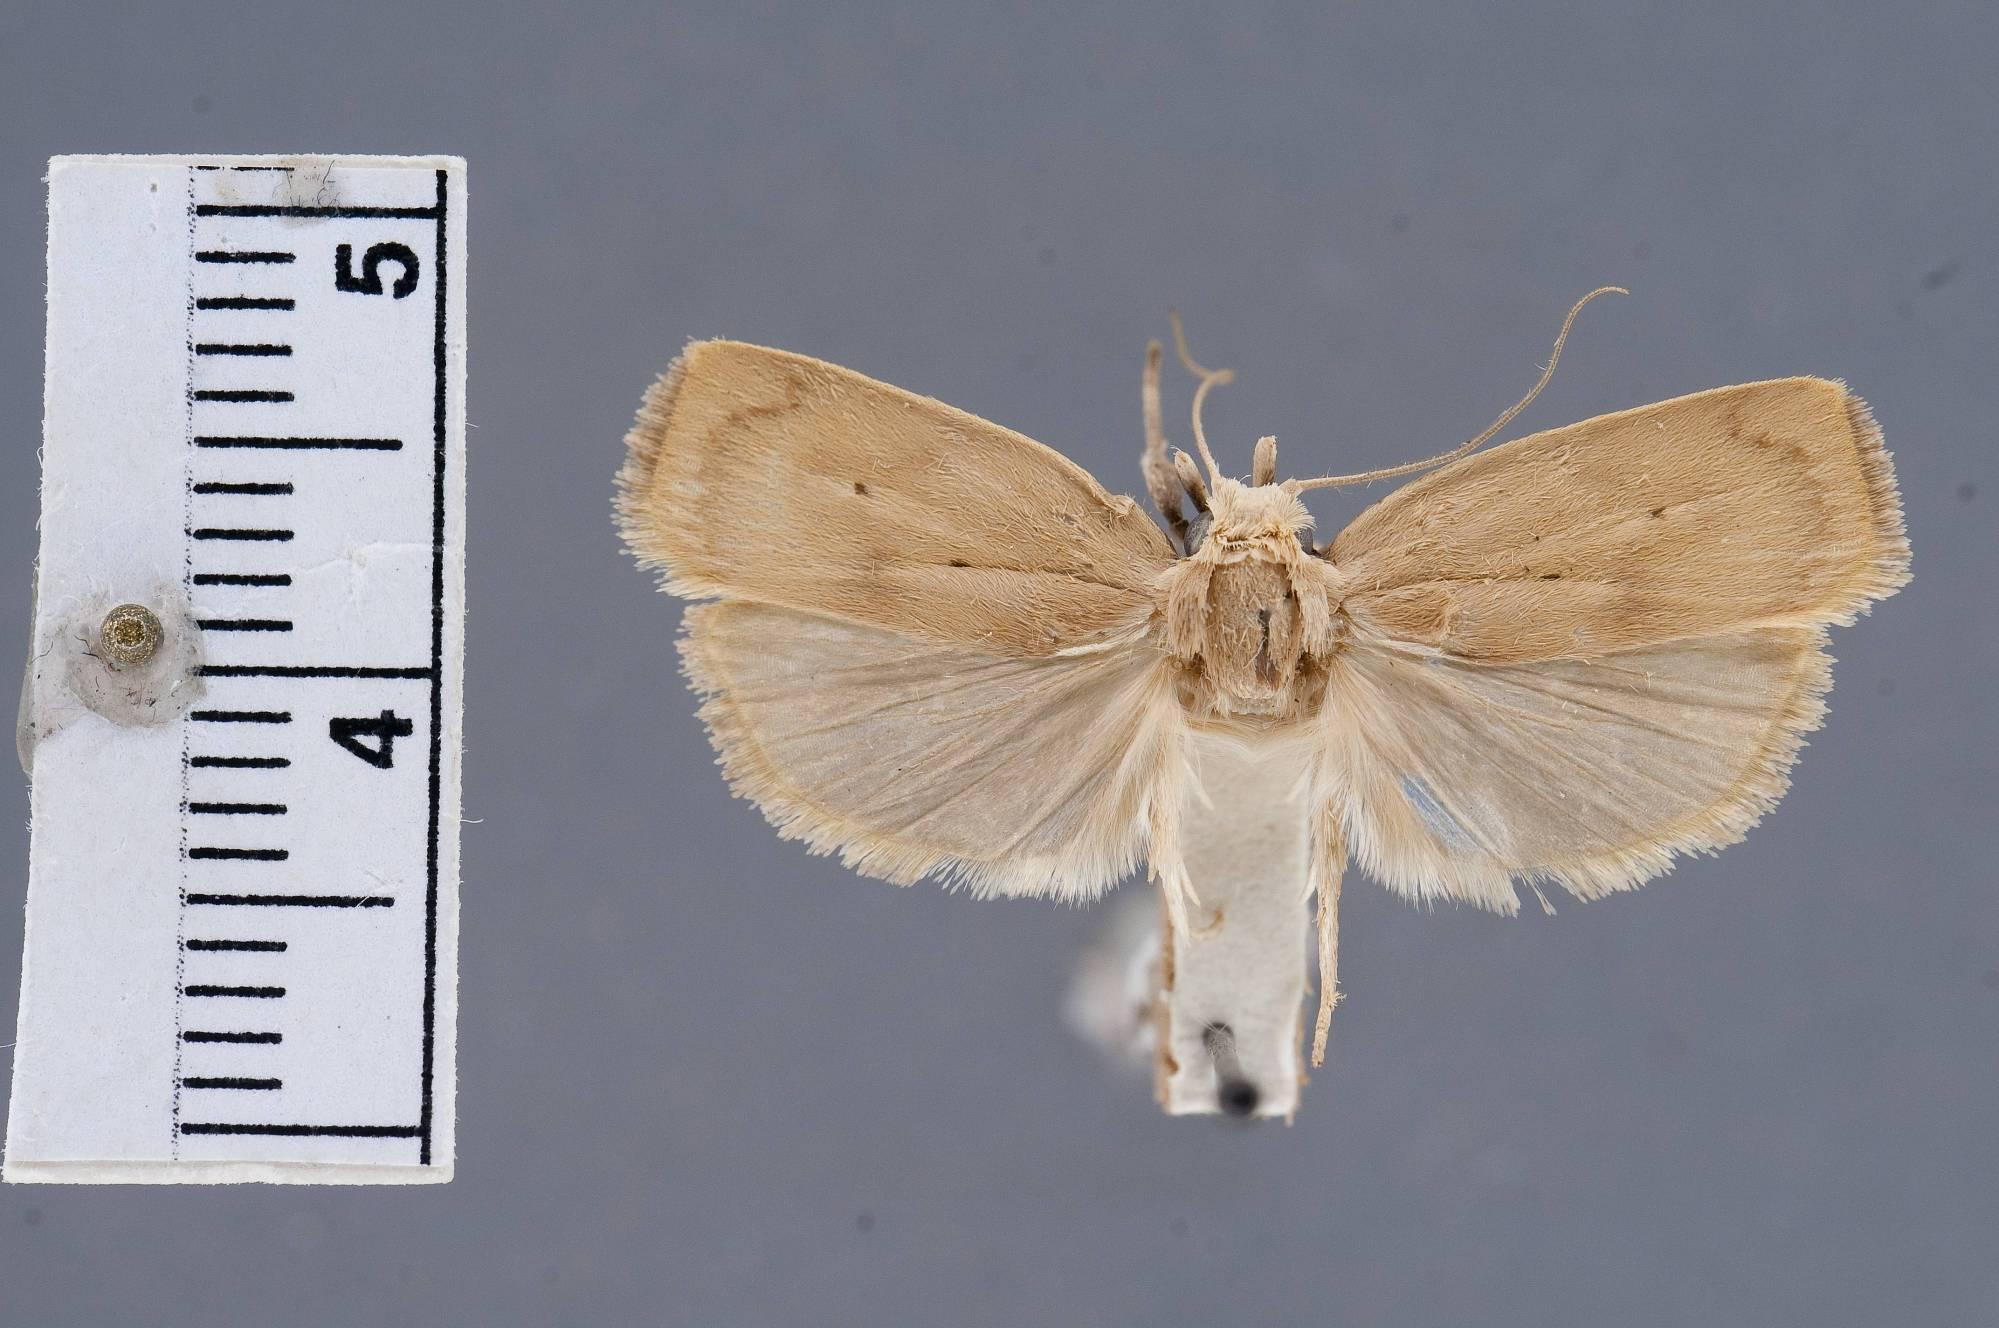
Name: Gonioterma gerda
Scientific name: Gonioterma gerda Busck, 1914
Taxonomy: Animalia, Arthropoda, Insecta, Lepidoptera, Glossata, Depressariidae, Stenomatinae
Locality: Porto Bello, Colón, Panama
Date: Apr 1912